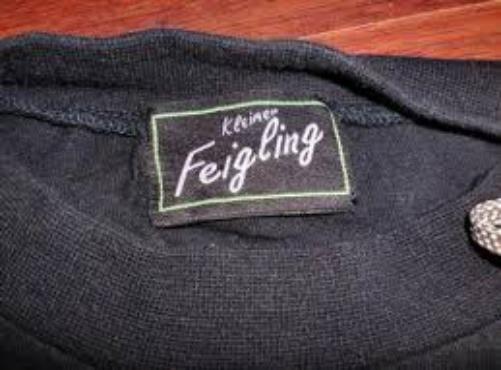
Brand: Kleiner Feigling
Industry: Food